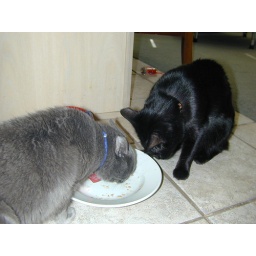
song maddie photographer kid cat cats grey black Pictures taken by Maddie of her cats.